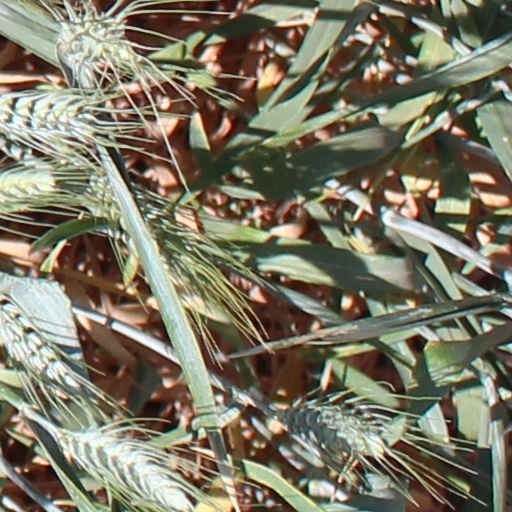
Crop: wheat